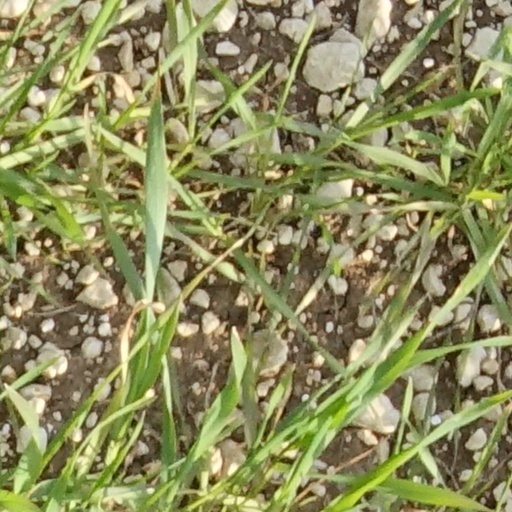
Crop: wheat